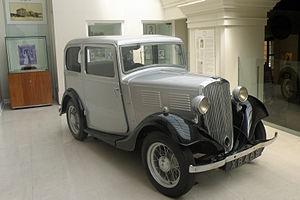
Sri Lanka - Colombo - Hôtel Galle Face - La Standard 9 Modèle 1935 du prince Philippe de Grèce et de Danemark, futur prince consort du Royaume-Uni
Philip Mountbatten, duc d'Édimbourg, né prince Philippe de Grèce et de Danemark le 10 juin 1921 à Mon Repos, est le cinquième enfant et seul fils du prince André de Grèce et de la princesse Alice de Battenberg. Il est le petit-fils du roi des Hellènes Georges Iᵉʳ et un cousin germain des rois Georges II et Paul Iᵉʳ. Il est également un petit-neveu de la dernière tsarine Alexandra Fiodorovna Romanova et de la princesse Irène de Prusse, belle-sœur de l'empereur allemand Guillaume II. Mari de la reine Élisabeth II, il est celui qui occupe le plus longtemps le rôle de consort du Royaume-Uni et le conjoint étant resté le plus longtemps marié à un monarque britannique régnant.